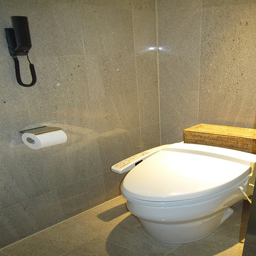
A bathroom stall with a black wall phone inside it.
A bathroom toilet with a toilet paper roll.
A white toilet sitting in a stall next to toilet paper.
A bathroom equipped for the handicapped with a phone
A bathroom with a black land line telephone on the wall.